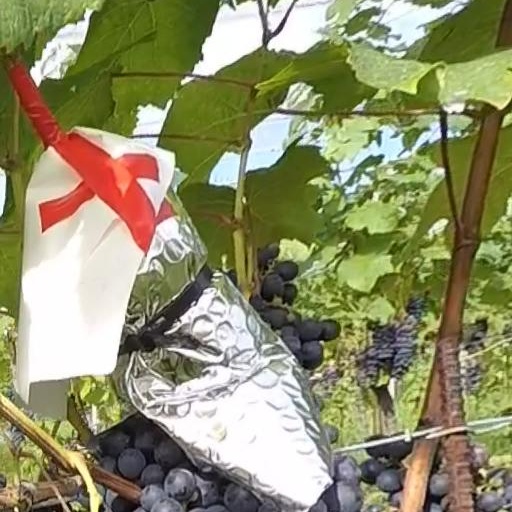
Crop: grape